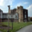
Label: castle